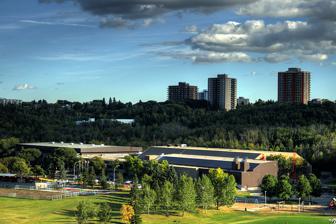
Building: Kinsmen Sports Centre
Country: Canada
Year built: 1968
The Kinsmen Sports Centre in Edmonton's river valley. The Kinsmen Sports Centre is a multi-purpose sport and recreation facility located in Edmonton , Alberta , Canada . The land surrounding the facility is called Kinsmen Park , part of Edmonton's city-long North Saskatchewan River valley parks system . Its namesake is the Kinsmen , a service organization.  The Kinsmen Sports Centre is owned by the City of Edmonton and operated by the Community Services Department. It was the competition site for the 2005 World Masters Games diving, swimming, synchronized swimming and table tennis. Kinsmen Field House The field house was opened January 3, 1968, and was intended to be the first phase of a multifaceted Kinsmen Village that would eventually include an Olympic-size swimming pool and an indoor/outdoor performing arts theatre. At the time of its creation, it was unique among such facilities in Canada and remains the only such facility in North America which is open to general use. Kinsmen Field House once hosted concerts by many famous artists, including Led Zeppelin & Vanilla Fudge (1969), Frank Zappa (1971), Manfred Mann & KISS (1974), Kansas (1975), Queen (1975), Wishbone Ash (1975), Max Webster (1977), Rush (1975, 1976 & 1977), The Lillo's (1978), Bob Marley (1979), Gary Numan (1980), Motorhead (1981), Ozzy Osbourne (1981), Girlschool , Iron Maiden and The Scorpions (1982), The Clash (1982), Billy Idol w/ Platinum Blonde (1984), KISS (1985) and Uriah Heep (1986). Kinsmen Aquatic Centre In 1976, the Kinsmen Aquatic Centre was added to the facility to serve the 1978 Commonwealth Games . Also added in 1992 was the Keltie Byrne Fitness Centre. References